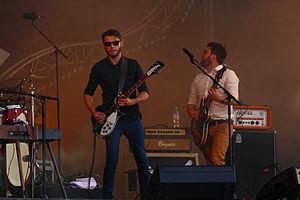
The Red Goes Black au festival des Vieilles Charrues 2014
Les Jeunes Charrues est un tremplin musical pour jeunes artistes organisé dans le cadre du festival des Vieilles Charrues à Carhaix de 1996 à 2013. Il est remplacé en 2014 par le dispositif Label Charrues qui permet d'accompagner plusieurs artistes.